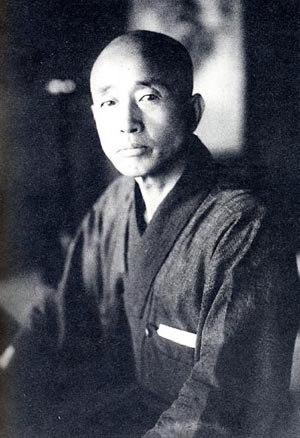
Ishiwara Kanji est un officier de l’Armée impériale japonaise pendant l’ère Shōwa et un idéologue nationaliste connu pour sa théorie de « La guerre finale » opposant le Japon aux États-Unis pour la domination du monde.